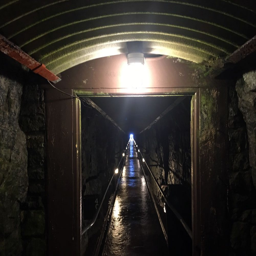
a tunnel to an elevator is seen at the top of the highway up the mountain